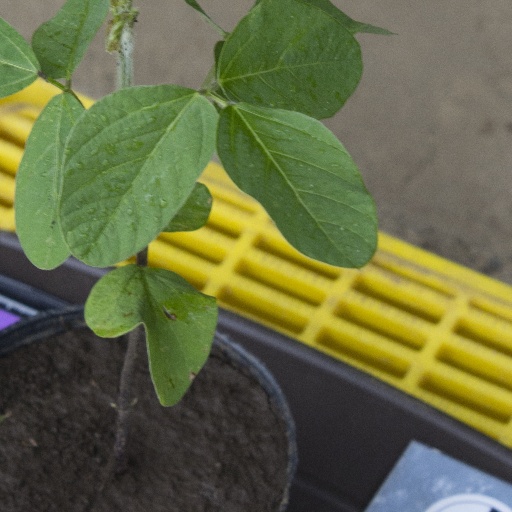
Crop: soybean